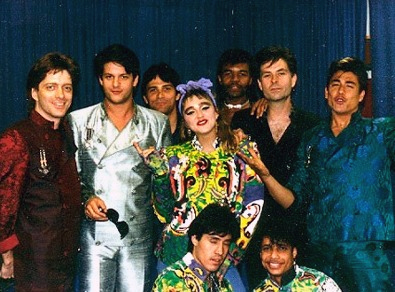
มาดอนนา

| ชื่อ = มาดอนนา
| ประเภท = นักร้อง
| ภาพ =Madonna_Rebel_Heart_Tour_2015_-_Stockholm_(23051472299)_(cropped).jpg
| คำบรรยายภาพ =มาดอนนา ในเวิลด์ทัวร์คอนเสิร์ต "Rebel Heart Tour" และ เป็นคอนเสิร์ตครั้งแรกในประวัติศาสตร์ที่เธอมาเปิดการแสดงในประเทศไทย ในเดือนกุมภาพันธ์ ปี 2016
| ขนาดภาพ = 700
| ชื่อจริง = มาดอนนา ลูอิส ชีคโคเน
| วันเกิด =
| แหล่งกำเนิด = เบย์ ซิตี้ มิชิแกน สหรัฐอเมริกา
| เครื่องดนตรี = กีตาร์, กลอง,เพอร์คัชชัน
| แนวเพลง = ป็อป, ร็อก, ริธึมแอนด์บลูส์|อาร์แอนด์บี, แดนซ์, อิเล็กทรอนิกา, อีดีเอ็ม
| อาชีพ = นักร้อง, นักแต่งเพลง, โปรดิวเซอร์, นักแสดง, ผู้กำกับภาพยนตร์, นักเต้นรำ
| ช่วงปี =
| ค่าย = ไลฟ์ เนชั่น/อินเตอร์สโคป/ยูนิเวอร์แซล (ปัจจุบัน) วอร์เนอร์บรอส. (พ.ศ. 2547|ค.ศ. 2004-…) เมเวอร์ริค/วอร์เนอร์บรอส. (พ.ศ. 2538|ค.ศ. 1995 - พ.ศ. 2547|ค.ศ. 2004) เมเวอร์ริค/ไซร์/วอร์เนอร์บรอส. (พ.ศ. 2535|ค.ศ. 1992 - พ.ศ. 2538|ค.ศ. 1995) ไซร์/วอร์เนอร์บรอส. (พ.ศ. 2525|ค.ศ. 1982 - พ.ศ. 2535|ค.ศ. 1992)
| ส่วนเกี่ยวข้อง =
| เว็บ = madonna.com
| สมาชิก =
| อดีตสมาชิก =
มาดอนนา ลูอิส ชีโคเน (; ) หรือที่รู้จักกันโดยทั่วไปในชื่อของ มาดอนนา เป็นนักร้องสาวป๊อป|แนวเพลงป็อปอเมริกา|ชาวอเมริกัน เป็นศิลปินที่ได้รับความนิยมและมีชื่อเสียงในระดับโลกต่อเนื่องนับตั้งแต่เปิดตัวครั้งแรกในปี ค.ศ. 1982 มากกว่า 4 ทศวรรษ มาดอนนามีความโด่งดังมากที่สุดในช่วงยุค 80s-90s เธอมีชื่อเสียงแพร่หลายจากผลงานเพลง ผลงานด้านศิลปะ ภาพลักษณ์ และ การแสดงสดบนเวที ที่มักจะเป็นประเด็นให้เกิดการวิพากษ์วิจารณ์ทางสังคม อันมักเชื่อมโยงกับเรื่องเพศ ศาสนา และ การเมืองอยู่บ่อยครั้ง ส่งผลให้ชื่อของมาดอนนาเป็นที่รู้จักโดยมีทั้งกระแสต่อต้านและยอมรับในระดับโลก ด้วยภาพลักษณ์ที่เป็นคนแรง มุ่งมั่น มีวินัย ชัดเจนในความคิดและความต้องการ อันเป็นเอกลักษณ์ของเธอเสมอมา ตลอดอาชีพเธอได้รับการกล่าวถึงว่าเป็นผู้บุกเบิกแนวคิด เปลี่ยนแปลงตัวเองในการนำเสนอวัฒนธรรม ป๊อบ ขึ้นมาจากผลงานที่ได้สร้างสรรค์และแนวทางดนตรีและการแสดงสดอันหลากหลาย เธอมักถูกกล่าวถึงในเชิงที่เป็นแรงบันดาลใจและแบบอย่างให้กับนักร้องรุ่นหลังหลาย ๆ คนList of Artist Influenced by Madonna : List of Artist Influenced by Madonna มาดอนน่าได้รับการยอมรับจากสื่อหลายแขนงในการเปรียบเปรยว่าเป็น "ราชินีเพลงป๊อบ" Hawes, Alison (2014), Music and Fashion, Badger Learning, p. 23, ISBN 9781781477588, Many of the most successful pop artists of the Eighties were solo singers. Two of them, Michael Jackson and Madonna, were known as the King and Queen of PopMoran, Caitlin (April 22, 2008). "Madonna: more clout than the Beatles, all by herself . . . and wearing heels". The Times. มาดอนน่าถูกอ้างอิงถึงโดยมีนัยยะเป็นปกติว่าเป็น "ราชินีเพลงป๊อบ" ตั้งแต่ช่วงกลางยุค 80sวลัย ชูธรรมธัช (พ.ศ. 2559), ราชินีเพลงป็อบระดับโลก 3 ทศวรรษ มาดอนน่า กับแนวคิดสู้ชีวิตสะท้อนยุค , ISBN 9786162104336, หมวดประวัติบุคคลสำคัญ, จำนวน 144 หน้า, สำนักพิมพ์ย้อนรอย
มาดอนนาเป็นนักร้องหญิงเพียงคนเดียวที่มีเพลงขึ้นอันดับหนึ่งในสหราชอาณาจักรมากที่สุดรวม 13 ซิงเกิล และยังเป็นหนึ่งในนักร้องที่มีเพลงอันดับหนึ่งมากที่สุดในสหรัฐอเมริการวมทั้งสิ้น12เพลง นับตั้งแต่เริ่มมีการจัดอันดับเพลงฮิตประจำสัปดาห์เมื่อ60ปีก่อนของนิตยสาร Billboard นอกจากนั้นมาดอนน่ายังถูกบันทึกลงในกินเนสส์บุ๊ค (:en:Guinness_Book_of_World_Records|Guiness Book of World Records) ว่าเป็น ศิลปินหญิงที่มียอดขายสูงที่สุดในโลก (Best-selling Female Recording Artist) โดยมียอดรวมการขายอัลบั้มและซิงเกิ้ลมากกว่า 335 ล้านชุดทั่วโลก Riley Baker (16 August 2018). "Madonna's career in 10 records as Queen of Pop turns 60" มาดอนน่าครอง 10 อันดับโลกจากกินเนสส์บุ๊คเวิลด์ออฟเรคคอร์ด และยังเป็น ศิลปินหญิงที่มียอดขายบัตรคอนเสิร์ตสูงที่สุดตลอดกาล (Highest-grossing tour of all time by a female artist)List of Highest Grossing Concert Tours : :en:List_of_highest-grossing_concert_tours|List of Highest Grossing Concert Tours จากคอนเสิร์ต :en:Sticky_&_Sweet_Tour|Sticky & Sweet Tour
นอกจากความสามารถด้านการร้องเพลงและการเต้นรำแล้ว มาดอนน่ายังเป็น นักแต่งเพลง โปรดิวเซอร์ ผู้กำกับภาพยนตร์ นักธุรกิจ และ นักแสดง อีกด้วย
== ประวัติ ==
ในปี 1977 เธอได้ย้ายจากบ้านเกิดที่เบย์ซิตี้ รัฐมิชิแกน สหรัฐอเมริกา ด้วยเงินติดตัวเพียง 35 ดอลลาร์ เธอบอกให้แท็กซี่พาเธอไปที่ที่เป็นใจกลางของทุกสิ่ง จนเธอได้เรื่มต้นเข้ามาทำงานในร้านดังกิ้นโดนัทใน นครนิวยอร์ก|นิวยอร์ก ด้วยความหวังที่ว่า สักวันนึงเธอจะต้องดังให้ได้ เธอตะเกียกตะกายมาเรื่อยๆ
จนกระทั่งปี 1979 เธอได้งานเป็นนักแสดงในคณะละครเสียดสีสังคม ในช่วงนั้นเธอได้รู้จักกับแดน กิลรอย (":en:Dan Gilroy|Dan Gilroy") ต่อจากนั้นไม่นานนัก ทั้งสองตัดสินใจคบกันในฐานะคนรัก และได้ฟอร์มวงดนตรีขึ้นมา ชื่อว่า เดอะ เบรกฟาสต์ คลับ ("The Breakfast Club") เริ่มแรกมาดอนน่าเล่นกลองและในเวลาต่อมาเธอก็ได้เป็นนักร้องนำ
ไฟล์:MadonnaVirginTour.jpg|link=link=Special:FilePath/Madonna_Dress_You_Up_at_Virgin_Tour.png|alt=|left|thumb|มาดอนนา และ ทีมนักเต้นและนักดนตรี ในเวิลด์ทัวร์คอนเสิร์ต The Virgin Tour ในปี 1985
จนกระทั่งเธอกับแฟนเก่า สตีเฟ่น เบรย์ (":en:Stephen Bray|Stephen Bray") ตั้งวงดนตรีขึ้นมาใหม่โดยใช้ชื่อว่าเอ็มมี่ (Emmy) แต่ด้วยความที่อยากออกอัลบั้ม มาดอนนาและเบรย์จึงได้ลาออกจากวง และได้ทำเทปเดโมส่งไปให้มาร์ค คามินส์ (":en:Mark Kamins|Mark Kamins") โปรดิวเซอร์
และดีเจ จนได้เซ็นสัญญากับไซร์เออเรเคิดส์|ไซร์ เรคคอร์ด (":en:Sire Records|Sire Records") เป็นนักร้องเดี่ยว โดยมีซิงเกิลแรกคือ "Everybody"
ที่ขึ้นไปได้ถึงอันดับ 3 ใน Billboard Dance Chart แล้วซิงเกิล "Burning Up" ก็ตามมาตอกย้ำความฮอท
จนเธอได้ออกอัลบั้มเดี่ยวอัลบั้มแรกที่ใช้ชื่อของตัวเองเป็นชื่ออัลบั้ม เพลง "Holiday" เป็นเพลงแรกของเธอ
ที่เข้าชาร์ท Billboard Hot100 จากนั้นมาเธอก็มีเพลงดังมาเรื่อยๆอย่าง "Borderline" และ "Lucky Star" ร่วมปูทางในเส้นทางสายดนตรีให้เธอได้อย่างสวยงาม
อัลบั้มที่สอง Like A Virgin เธอได้เปลี่ยนแปลงตัวเองเป็นสาวเซ็กซี่ตามสไตล์มาริลีน มอนโร
อัลบั้มนี้มีเพลงสร้างชื่ออย่างเช่น "Like A Virgin", "Material Girl", "Dress You Up" และ "Angel" และที่ไม่กล่าวถึงไม่ได้คือโชว์ Like A Virgin สุดหวือหวาในงานประกาศรางวัลเอ็มทีวี วิดีโอ มิวสิก อวอร์ดส ปี 1984 (":en:MTV Video Music Awards|MTV Video Music Awards 1984") เธอใส่ชุดเจ้าสาวเดินควงตุ๊กตาเจ้าบ่าวตัวเท่าคนจริงเดินลงมาจากเค้กก้อนยักษ์ แล้ว
กลิ้งไปมาด้วยลีลาเย้ายวนเธอได้กลายเป็นนักร้องซุปเปอร์สตาร์ที่ทั่วโลกรู้จักด้วยลุคอันจัดจ้านของเธอ
มาดอนน่าสร้างสถิติอีกครั้งด้วยการพาเพลง Like A Virgin ขึ้นอันดับ 1 ยาวนานถึง 6 สัปดาห์
จนทำให้เธอได้กลายเป็นนักร้องซุปเปอร์สตาร์ที่ทั่วโลกรู้จักด้วยลุคอันจัดจ้านของเธอ เท่านั้นยังไม่พอ เธอยังไปร้อง เพลง "Crazy For You" ประกอบภาพยนตร์วิชั่น เควส (:en:Vision Quest|Vision Quest) ที่ดังจนซิงเกิลการกุศล
รวมนักร้องดังของยุคอย่าง "We Are The World" ต้องยอมลงจากที่ 1 เชียว เธอได้เริ่มต้นเข้าสู่วงการภาพยนตร์อย่างจริงจังจากการได้รับบทนำใน :en:Desperately Seeking Susan|Desperately Seeking Susan และช่วงนั้นเองนับว่าเป็นจุดเปลี่ยนของชีวิตเธอ เมื่อหนังโป๊ต้นทุนต่ำของเธอเรื่อง "A Certain Sacrifice" ซึ่งเธอถ่ายไว้เมื่อก่อนเข้าวงการถูกออกฉาย เท่านั้นยังไม่พอหนังสือเพลย์บอยและ เพนท์เฮาส์ต่างพากันลงรูปโป๊ของเธอที่เคยถ่ายไว้ก่อนเข้าวงการ เธอแต่งงานครั้งแรกกับดาราหนุ่มฌอน เพนน์ (":en:Sean Penn|Sean Penn") มีหนังที่เล่นด้วยกันอย่างเรื่อง "Shanghai Surprise" แต่กลับล้มเหลวไม่เป็นท่า
เส้นทางในวงการเพลงของเธอเดินทางอย่างราบรื่น เธอมีเพลงอันดับ 1 อย่าง "Live to Tell", "Papa Don't Preach" และ "Open Your Heart" จากอัลบั้ม True Blue ที่ขายได้ ถึง 22 ล้านก๊อปปี้ อัลบั้มนี้เธอตั้งใจจะอุทิศให้สามี ในทางตรงกันข้ามชีวิตคู่ของเธอต้องจบลง เมื่อเธอและ Penn ตัดสินใจหย่าขาดจากกัน "Papa Don't Preach" หรือ พ่อจ๋าอย่าบ่นสร้างกระแสฮือฮามากเพราะเนื้อหาเกี่ยวกับเด็กวัยรุ่นที่ท้องก่อนเวลาอันควร แต่ก็ยังรั้นจะเก็บลูกไว้
อัลบั้มที่สี่ Like A Prayer วางแผง แน่นอน ต้องมีเพลงฮิตอันดับ 1 ซึ่งอัลบั้มนี้ก็ไม่ทำให้ผิดหวัง เพราะมีด้วยกันถึง 4 เพลง คือ "Like A Prayer", "Express Yourself", "Cherish" และ "Keep It Together" มิวสิกวิดีโอเพลง "Like A Prayer" ก็ช็อคแฟนเพลงอีกครั้งด้วยการนำเรื่องศาสนามาเกี่ยวกับเซ็กส์จนโดนตำหนิจากวาติกันและทำให้เป๊ปซี่ยกเลิกสัญญากับเธอทันที
ในปี 1990 เธอเริ่มต้น "Blonde Ambition Tour" ที่ยาวนานกินเวลาทั้งปี และมีเพลง "Vogue" เป็นซิงเกิลฮิตติดอันดับ 1 อีกหนึ่งเพลง ภาพยนตร์เรื่อง "Dick Tracy" ทำรายได้อย่างงดงามเป็นภาพยนตร์ที่ประสบความสำเร็จที่สุดของเธอนับจาก Desperately Seeking Susan
ไฟล์:LikeAVirginMadonnaUnderground (cropped).jpg|thumb|มาดอนน่า แสดงเพลง "Like A Virgin" ในเวิลด์ทัวร์คอนเสิร์ตบลอนด์แอมบิชั่น ปี ค.ศ.1990 ซึ่งเกิดกระแสต่อต้านจากสำนักวาติกัน
The Immaculate Collection อัลบั้มรวมฮิตอันแรกของเธอ มีเพลงเพิ่มมาใหม่สองเพลงหนึ่งในนั้นคือ "Justify My Love" ที่เธอช็อคแฟนเพลงด้วยเอ็มวีที่แรงที่สุดในชีวิตของเธอโดยมีฉากสำคัญคือตอนที่มาดอนน่าจูบกับผู้หญิงต่อหน้าแฟนหนุ่ม เอ็มทีวีแบนวิดีโอนี้โดยยกเหตุผลเรื่องความลามกอนาจารในวิดีโอ ที่มีทั้งเซ็กส์แบบชาย-หญิง, ชาย-ชาย, หญิง-หญิง เธอจึงนำเอ็มวีนี้ใส่วิดีโอออกขาย
ในปี 1992 มาดอนน่าออกหนังสือ "Sex" ที่รวบรวมภาพโป๊ทั้งของตัวเธอเองและคนดังมากมายหนังสือเล่มนี้ถูกวิจารณ์ในแง่ลบและถูกด่าอย่างมาก แฟนๆมาดอนน่าบางคนรับไม่ได้จนถึงขั้นเผาซีดีเลยก็มี แต่ในด้านยอดขายกลับกลายเป็นหนังสือที่ประสบความสำเร็จอย่างมาก จนต้องพิมพ์ครั้งที่ 2 ภายในวันนั้นเลย ทางด้านอัลบั้ม Erotica ที่ออกพร้อมๆกับหนังสือเล่มนี้ก็ขายได้ถึง 2 ล้านก๊อปปี้
ไฟล์:WhysItSoHardGirlieShowUnderGround retouched.jpg|alt=|left|thumb|มาดอนน่า แสดงเพลง "Why It's so Hard" ในเวิลด์ทัวร์คอนเสิร์ต The Girlie Show World Tour ในปี ค.ศ.1993
อัลบั้ม Bedtime Stories ดูเหมือนจะลดภาพความเซ็กซี่ลงจากอัลบั้มก่อน แต่ก็ยังมีเพลงฮิตอย่าง "Take A Bow" ส่วนเพลง "Bedtime Stories" และ "Human Nature" คงเป็นอานิสงส์จากการที่เธอลดความเซ็กซี่ เพราะสองเพลงนี้กลายเป็นสองเพลงแรกของเธอที่ไปไม่ถึงชาร์ท Top 40
ในปี 1995 เธอเปลี่ยนลุคตัวเองจากสาวเซ็กซี่มาเป็นผู้ใหญ่ในภาพยนตร์เพลงเรื่อง "Evita" เธอได้ให้กำเนิดลูกสาวคนแรก "Lourdes Maria Ciccone Leon" ในช่วงที่ภาพยนตร์เรื่องนี้กำลังออกฉายพอดี "Evita" ทำให้เธอได้รางวัลลูกโลกทองคำในสาขานักแสดงนำยอดเยี่ยมเป็นครั้งแรกและเพลงประกอบภาพยนตร์ทั้ง cover ของเพลง "Don't Cry for Me Argentina"และ "You Must Love Me" ก็เป็นเพลงฮิตด้วย
3 ปีให้หลังอัลบั้ม Ray of Light เป็นอัลบั้มเต็มอัลบั้มแรกในยุคคุณแม่มาดอนน่าที่มีแนวเพลงทันสมัยขึ้นและเปิดตัวอย่างสวยงามที่อันดับ 2 ของชาร์ท
ปี 2000 มาดอนน่ากลับมาพร้อมอัลบั้ม Music และได้คลอดลูกชายคนที่สอง "Rocco John Ritchie" กับผู้กำกับ
ชาวอังกฤษกาย ริทชี่ (":en:Guy Ritchie|Guy Ritchie") หลังจากนั้นไม่นานทั้งคู่ได้แต่งงานกันและร่วมกันกำกับมิวสิกวิดีโอ
"What It Feels Like for A Girl" ในปีเดียวกันเธอร้องเพลงประกอบภาพยนตร์
"James Bond" ตอน "Die Another Day"
ไฟล์:FrozenDionisioWeiland (cropped).jpg|alt=|thumb|มาดอนน่า แสดงเพลง "Fronzen" ในเวิลด์ทัวร์คอนเสิร์ต Drowned World Tour ปี ค.ศ.2001
ในปีถัดมาเธอออกอัลบั้ม American Life ที่มีเนื้อหาเสียดสีสังคม และเอ็มวีก็เสียดสีจนถูกแบนอีกครั้ง โชว์ "Like A Virgin/Hollywood" ในงาน "MTV Video Music Awards" 2003 ที่มาดอนน่าร่วมแสดงกับ "บริทนีย์ สเปียร์ส", "คริสติน่า อากีเลร่า" และ "มิสซี เอลเลียต" ก็ช็อคแฟนๆอีกครั้ง เมื่อบริทนี่ย์และคริสติน่าแต่งตัวและแสดงแบบที่มาดอนน่าเคยทำใน เพลง "Like A Virgin" เมื่อปี 1984 และทั้งคู่ก็จูบปากมาดอนน่าทีละคน ทำเอาจัสติน ทิมเบอร์เลค แฟนเก่าของบริทนี่ย์ มองด้วยสายตาไม่ค่อยพอใจนัก หลังจากนั้นไม่นาน ความสัมพันธ์ระหว่างมาดอนน่ากับบริทนี่ย์เริ่มมากขึ้นเรื่อยๆ เมื่อมาดอนน่าร้องเพลงร่วมกับบริทนี่ย์ในเพลง "Me Against The Music"ไฟล์:ReInventionJason (cropped).jpg|left|thumb|มาดอนน่า แสดงเพลง "American Life" ในเวิลด์ทัวร์คอนเสิร์ต Re-Invention World Tour ปี ค.ศ. 2004|alt=Re-Invention World Tour ของเธอกลายเป็นทัวร์ที่ได้รับคำชมมากมายและกวาดรายได้มากสุดของปี เธอช็อคแฟนเพลงด้วยการเล่นโยคะเอาขาชี้ฟ้ากลางเวที
และในปี 2005 เธอประสบอุบัติเหตุตกหลังม้าแต่นั่นก็ไม่ได้เป็นอุปสรรคต่อการวางแผงอัลบั้มใหม่ คอนเฟสชันส์ออนอะแดนซ์ฟลอร์|Confessions On A Dancefloor อัลบั้มเพลงเปิดตัวด้วยซิงเกิล "Hung Up" ขึ้นอันดับ 1 ในอังกฤษเป็นเพลงที่ 11 ของเธอไฟล์:HungUpFresno (cropped).jpg|thumb|มาดอนน่า แสดงเพลง "Hung Up" ในเวิลด์ทัวร์คอนเสิร์ต The Confession Tour ในปี ค.ศ.2006|alt=ในปี 2008 มาดอนน่ามีผลงานอัลบั้มชุดที่ 11 ชื่อชุด ฮาร์ดแคนดี|Hard Candy โดยมีซิงเกิลแรกคือ "กิพว์อิททูมี" () , "4 Minutes" ที่ร้องร่วมกับษ จัสติน ทิมเบอร์เลค ขึ้นอันดับ 3 ในอเมริกา อันดับ 1 ในอังกฤษ และในเดือนสิงหาคม ปี 2009 กับผลงานล่าสุดในอัลบั้ม "Cerebration" กับซิงเกิ้ลแรก Cerebration (เซละเบรทชั่น) ที่อาจเรียกได้ว่าเพื่อฉลองครบรอบ 27 ปี ในเส้นความสำเร็จทางดนตรีของเธอ มิวสิกวิดีโอเพลงนี้ไปถ่ายทำไกลถึงมิลาน ประเทศอิตาลี นอกจากนี้ยังได้ผู้กำกับรางวัลแกรมมี่ “โจนาส อเคอร์ลันด์” Jonas Akerlund ที่เคยกำกับมิวสิกวิดีโอ “เรย์ ออฟ ไลท์” Ray Of Light มากำกับมิวสิกวิดีโอเพลงนี้อีกครั้งหนึ่งด้วย
== ผลงาน ==
=== ผลงานเพลง ===
* Madonna (1983)
* Like a Virgin (1984)
* True Blue (1986)
* Like a Prayer (1989)
* Erotica (1992)
* Bedtime Stories (1994)
* Ray of Light (1998)
* Music (2000)
*American Life (2003)
*คอนเฟสชันส์ออนอะแดนซ์ฟลอร์|Confessions on a Dance Floor (2005)
*ฮาร์ดแคนดี|Hard Candy (2008)
*เอ็มดีเอ็นเอ|MDNA (2012)
*เรบเบิลฮาร์ท|Rebel Heart (2015)
*Madame X (2019)
=== คอนเสิร์ต ===
* The Virgin Tour (1985)
* Who's That Girl World Tour (1987)
* Blond Ambition World Tour (1990)
* The Girlie Show World Tour (1993)
* Drowned World Tour (2001)
* Re-Invention World Tour (2004)
* Confessions Tour (2006)
* Sticky & Sweet Tour (2008-09)
* The MDNA Tour (2012)
* Rebel Heart Tour (2015-16)
*Madame X Tour (2019)
=== ผลงานการแสดง ===
* 1979-1981 A Certain Sacrifice
* 1985 Vision Quest
* 1985 Desperately Seeking
* 1986 Shanghai Surprise
* 1987 Who's That Girl
* 1989 Bloodhounds of Broadway
* 1990 Dick Tracy
* 1991 Truth or Dare
* 1992 Shadows and Fog
* 1992 A League of Their Own
* 1993 Body of Evidence
* 1993 Dangerous Game
* 1995 Blue in the Face
* 1995 Four Rooms
* 1996 Girl 6
* 1996 Evita
* 2000 The Next Best Thing
* 2002 Swept Away
* 2002 Die Another Day
* 2005 I'm Going to Tell You a Secret
* 2006 Arthur and the Invisibles (ให้เสียงพากย์)
ไฟล์:Madonna Halftime show (6837586603) (cropped1).jpg|Madonna เปิดการแสดงช่วงพักเบรก ในการแข่งขันชิงแชมป์อเมริกันฟุตบอลอาชีพประจำปีของเอ็นเอฟแอล - Superbowl XLVI Halftime Show ปี ค.ศ.2012
ไฟล์:Human Nature @ Sticky & Sweet Tour (cropped).jpg|มาดอนน่า แสดงเพลง "Human Nature" ในเวิลด์ทัวร์คอนเสิร์ต Sticky & Sweet Tour ในปี ค.ศ.2008
ไฟล์:Madonna MDNA Concert Live D7C31582 (cropped).jpg|มาดอนน่า แสดงเพลง "Vogue" ในเวิลด์ทัวร์คอนเสิร์ต MDNA World Tour ในปี ค.ศ.2012
ไฟล์:Madonna Rebel Heart Tour 2015 - Amsterdam 2 (23823323680).jpg|มาดอนน่า แสดงเพลง "Iconic" ในเวิลด์ทัวร์คอนเสิร์ต Rebel Heart World Tour ในปี ค.ศ. 2015-2016
ไฟล์:Madonna - Tears of a clown (25683567543).jpg|มาดอนน่า ระหว่างการแสดงคอนเสิร์ตพิเศษ สำหรับแฟนชาวออสเตรเลีย "Tear of A Clown" ที่โรงละครฟอรั่ม ในกรุงเมลเบิร์น ในปี ค.ศ.2016
ไฟล์:Madame x - London Palladium I (cropped).jpg|มาดอนน่า แสดงเพลง "Like a Prayer" ในเวิลด์ทัวร์คอนเสิร์ต Madame X Tour ในปี ค.ศ.2020
== อ้างอิง ==
== แหล่งข้อมูลอื่น ==
*
*
*
*
*
หมวดหมู่:นักแสดงอเมริกัน
หมวดหมู่:นักร้องอเมริกัน
หมวดหมู่:ชาวอเมริกันเชื้อสายอิตาลี
หมวดหมู่:ศิลปินสังกัดวอร์เนอร์บราเธอร์สเรเคิดส์
หมวดหมู่:นักร้องเสียงเมซโซ-โซปราโน
หมวดหมู่:บุคคลจากรัฐมิชิแกน
หมวดหมู่:ผู้กำกับภาพยนตร์ชาวอเมริกัน
หมวดหมู่:ผู้ที่ได้รับรางวัลแกรมมี